St. Ludger Church, Billerbeck

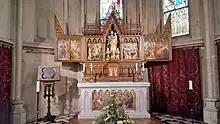
Altar of the southeast chapel

The south chapel is dedicated to St Joseph, who can be seen with the baby Jesus when the altarpiece is open. To his right and left are paintings and reliefs related to the life of Joseph. When the piece is closed, depicts the elevation of Joseph to the patron saint of the Church by Pope Pius IX on 8 December 1870; to their right are Saints Francis de Sales, Alfonso de Liguori, and Hermann Joseph; to their left are Saints Thérèse of Lisieux, Bridget, and Blessed Mary of the Angels. The three windows show further scenes from the life of the saint.